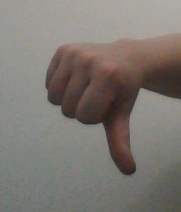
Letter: waw